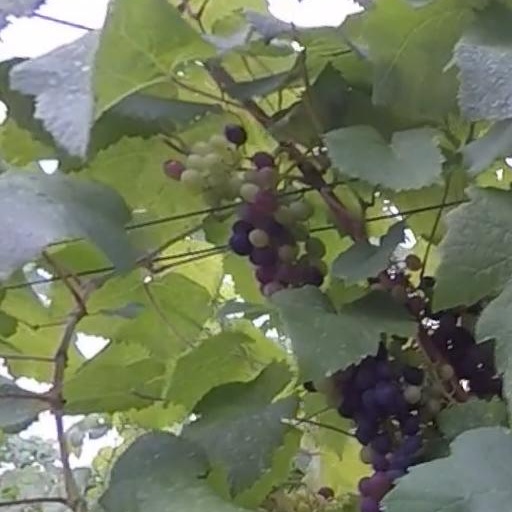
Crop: grape